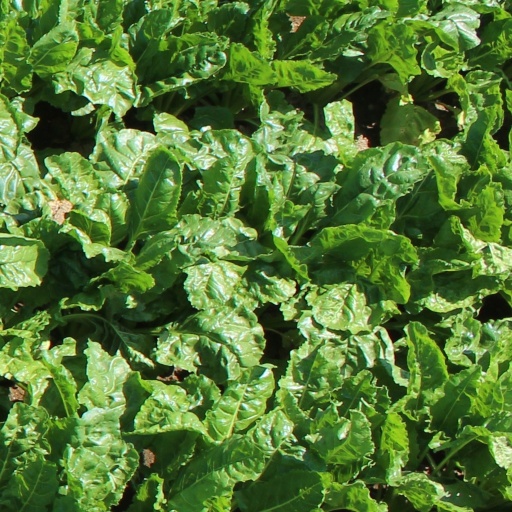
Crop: sugar beet